Saint-Nicolas-de-Sommaire

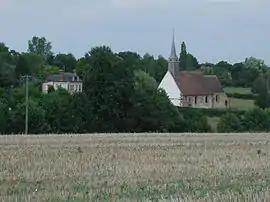
The priory in Saint-Nicolas-de-Sommaire

Saint-Nicolas-de-Sommaire is a commune in the Orne department in north-western France.